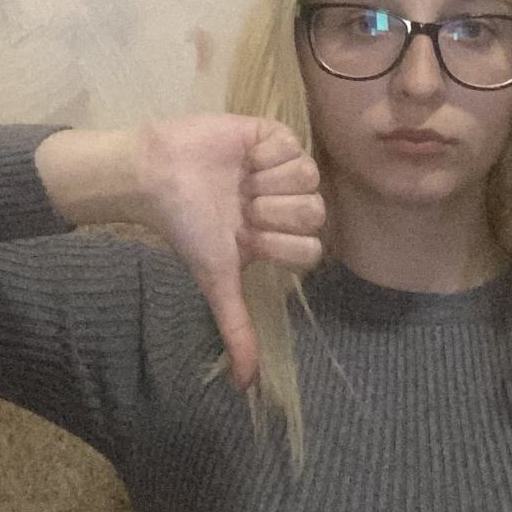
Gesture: dislike